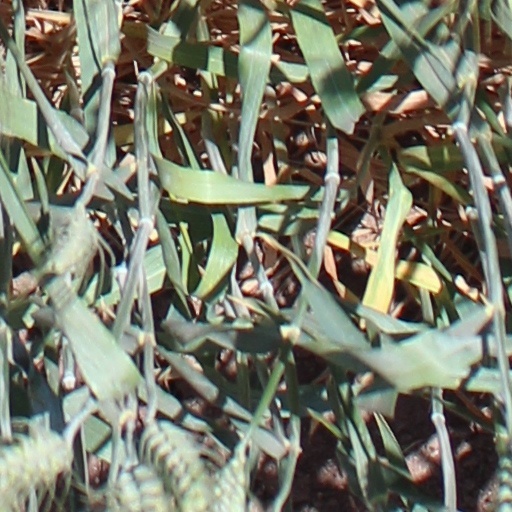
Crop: wheat